Ray Bradbury

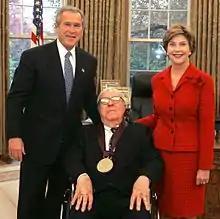
Bradbury receiving the National Medal of Arts in 2004 with President George W. Bush and First Lady Laura Bush

Bradbury chose a burial place at Westwood Village Memorial Park Cemetery in Los Angeles, with a headstone that reads "Author of Fahrenheit 451". On February 6, 2015, "The New York Times" reported that the house Bradbury had lived and written in for 50 years, at 10265 Cheviot Drive in Cheviot Hills, Los Angeles, California, had been demolished by the buyer, architect Thom Mayne. Bradbury's home office was moved and recreated in the Ray Bradbury Center in Indianapolis.